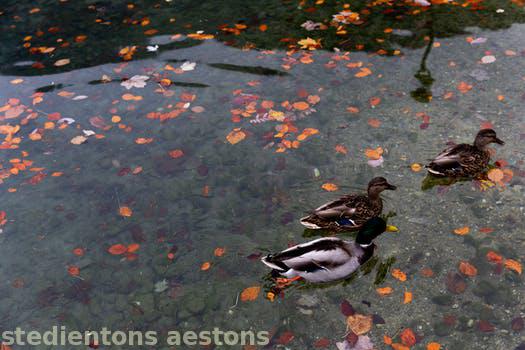
Label: Watermark